Camp Echo (Guantanamo Bay)

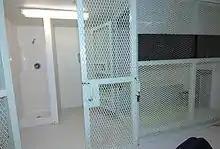
Undated U.S. military image shows cell and shower Camp Echo

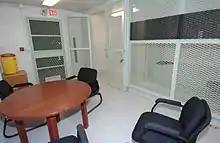
Undated U.S. military image shows a meeting room in Camp Echo

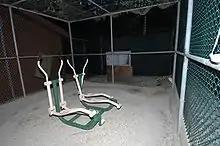
Undated U.S. military image shows exercise yard at Camp Echo

Camp Echo is one of seven Guantanamo Bay detention camps associated with Camp Delta, the prisoners' camp, at the Guantanamo Bay detention camp, run by the United States military. The maximum-security facility is used to hold detainees in solitary confinement, as well as for interrogations by the military.